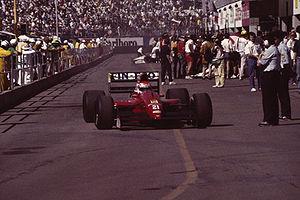
La Scuderia Italia, aussi connue sous le nom BMS Scuderia Italia, est une écurie italienne de sport automobile, fondée à Brescia par Giuseppe Beppe Lucchini, propriétaire d'une entreprise de sidérurgie.
La Lamborghini 291, également appelée Lambo 291, est la monoplace de Formule 1 conçue par l'ingénieur italien Mauro Forghieri pour le compte de Lamborghini et engagée par l'écurie italienne Modena Team dans le cadre du championnat du monde de Formule 1 1991. Elle est pilotée par l'Italien Nicola Larini et le Belge Eric van de Poele.
La Dallara 191 est la monoplace de Formule 1 conçue par Dallara et engagée par la Scuderia Italia dans le cadre du championnat du monde de Formule 1 1991. Elle est pilotée par l'Italien Emanuele Pirro et le Finlandais Jyrki Järvilehto. Elle est équipée d'un moteur Judd et de pneus Pirelli.
Emanuele Pirro est un pilote automobile italien né le 12 janvier 1962 à Rome en Italie. Auteur d'une modeste carrière en Formule 1, il s'est par la suite reconverti avec succès dans les épreuves de Tourisme et d'Endurance puisqu'il a notamment remporté les 24 Heures du Mans à cinq reprises.